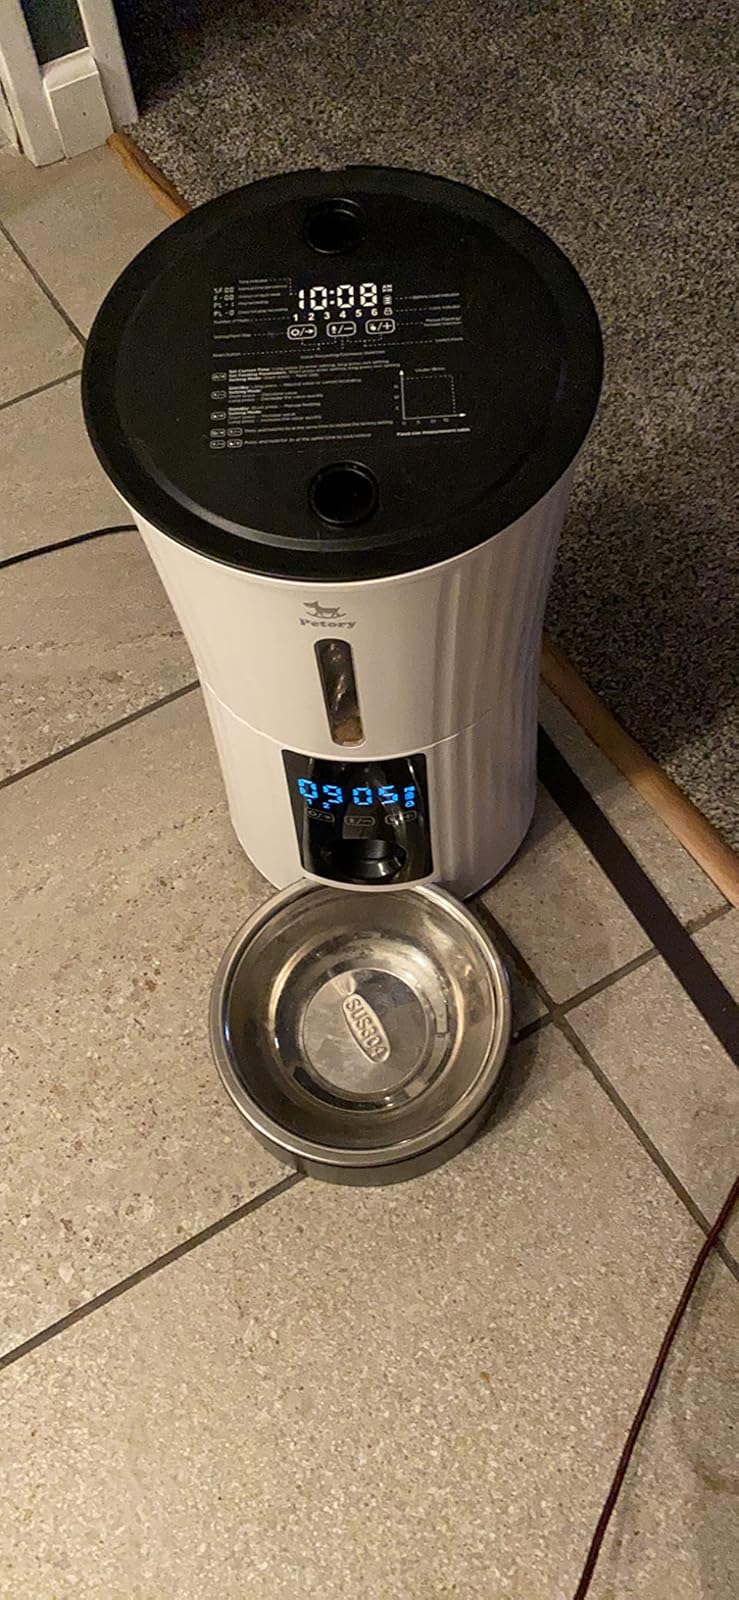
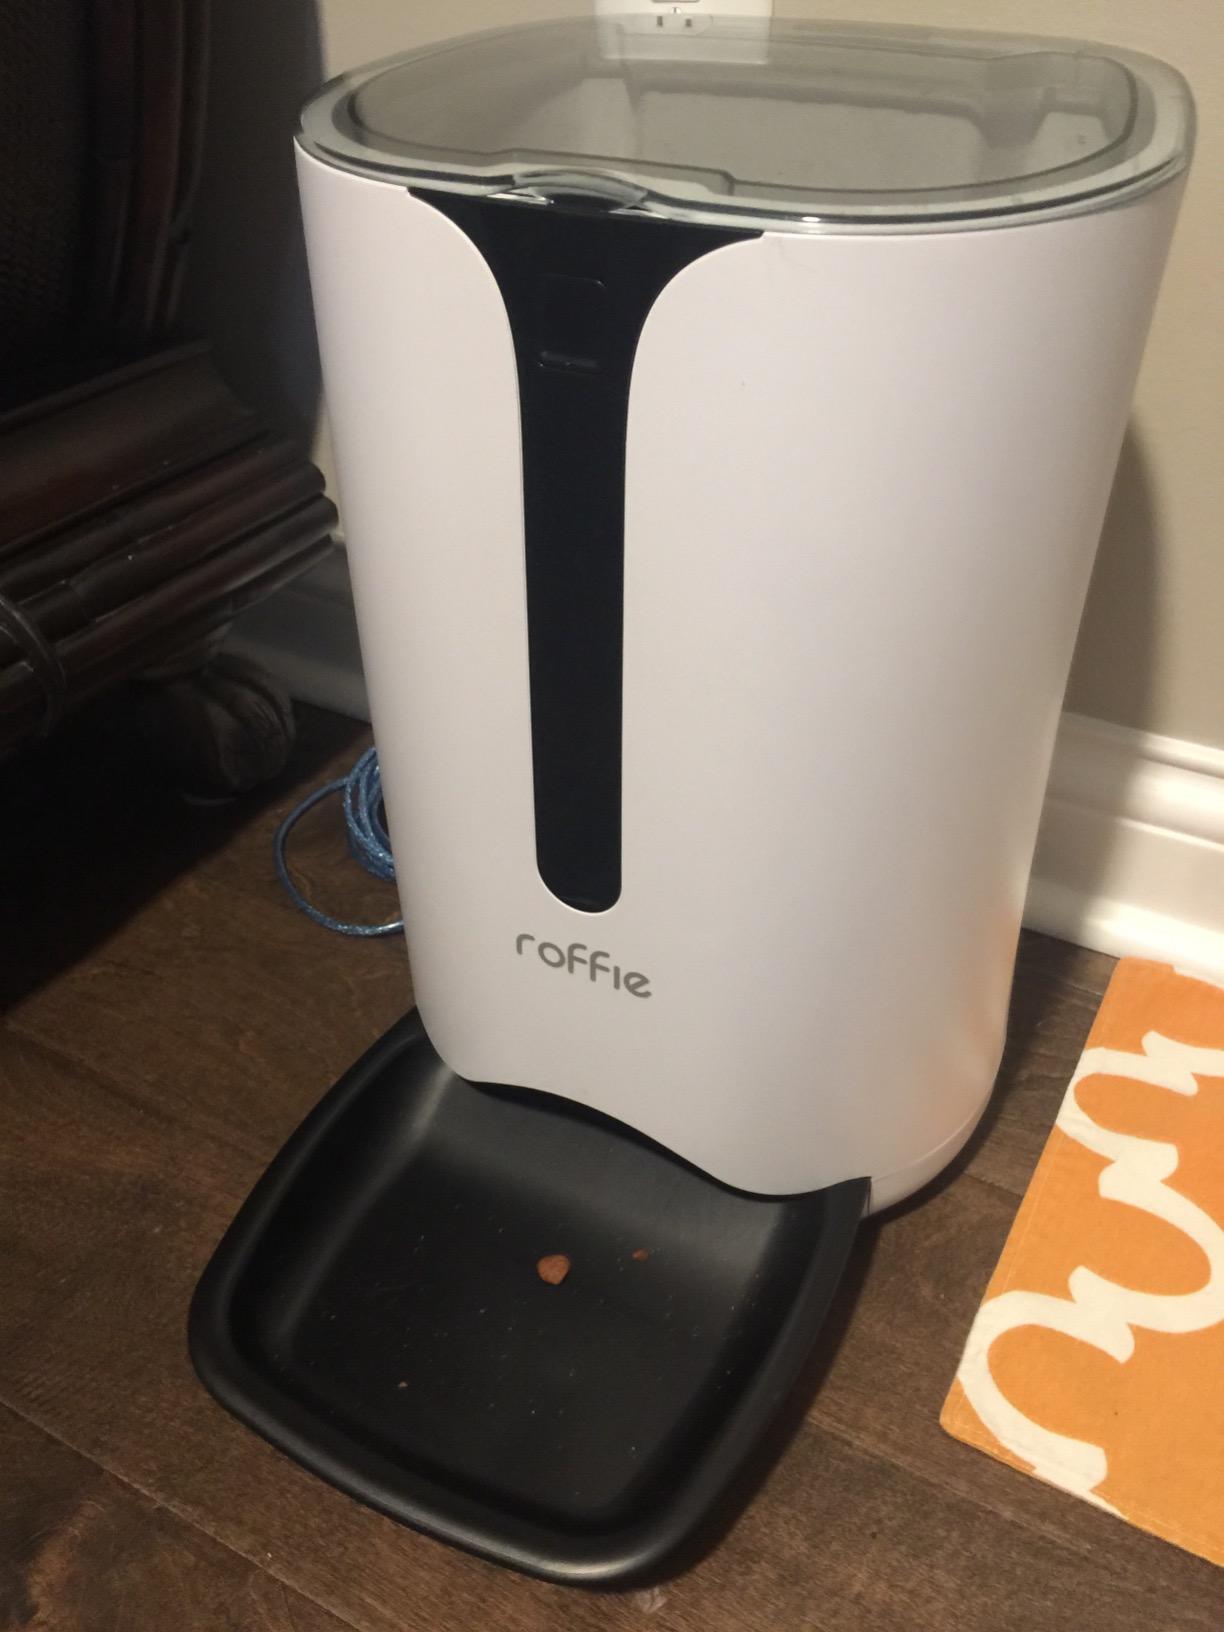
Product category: items_feeder
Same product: no